Nieuport-Delage NiD 590

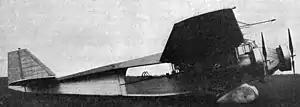

The Nieuport-Delage NiD 590 was a three engine, high wing monoplane designed for policing and other roles in France's colonies, which did not go into production or enter service.